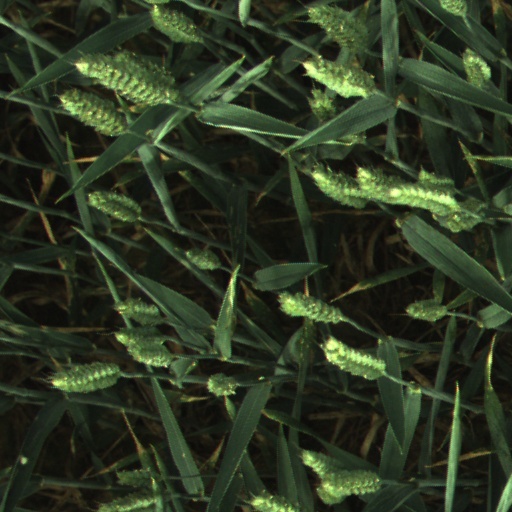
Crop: wheat